Lucas Watermills Archaeological Sites

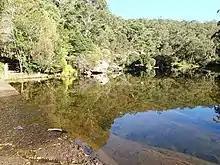
Woronora mill site

The site is on the Woronora River in a steep valley of rocky, open woodland. It can be accessed on food via a fire trail upstream at the Pass of Sabugal. A large Water Board supply pipe from Woronora Dam runs above the site on the southern bank of the river. The river is navigable for small boats to approximately 60m west of the site. The visible remains suggest that the mill was located on a relatively level shelf of bedrock on the north eastern bank of the river.